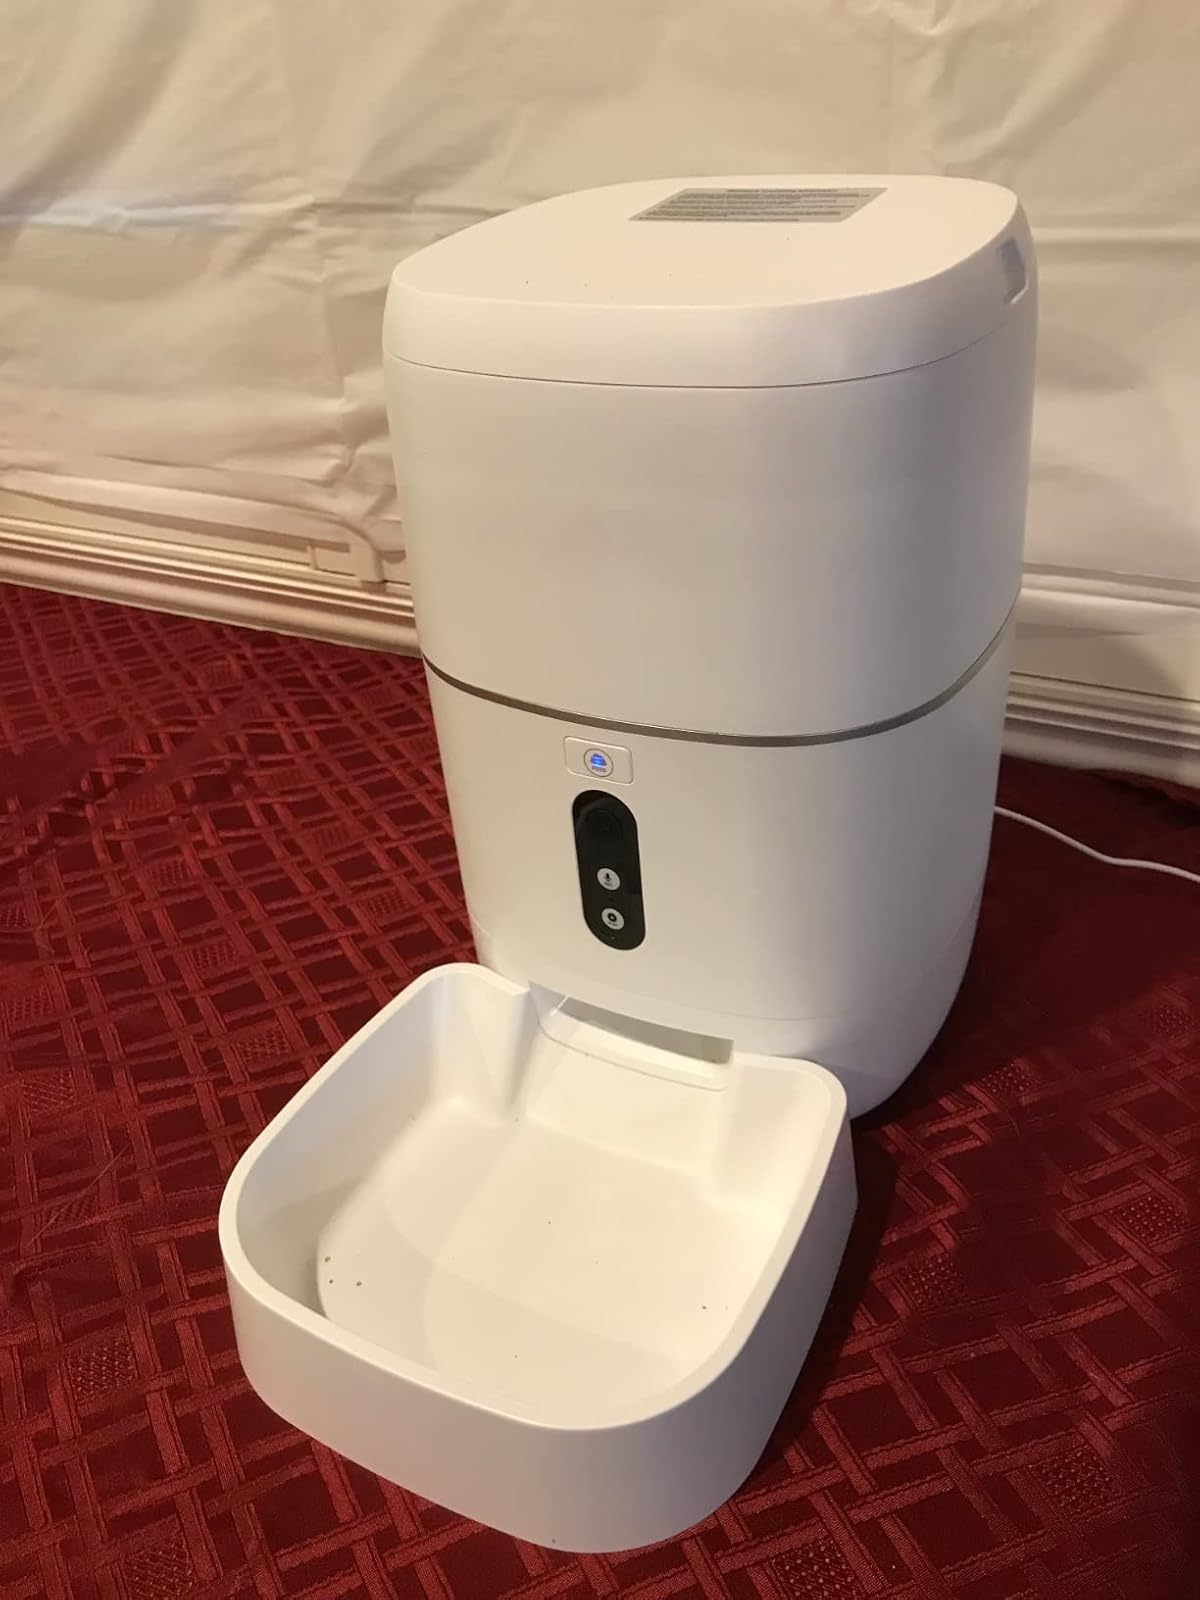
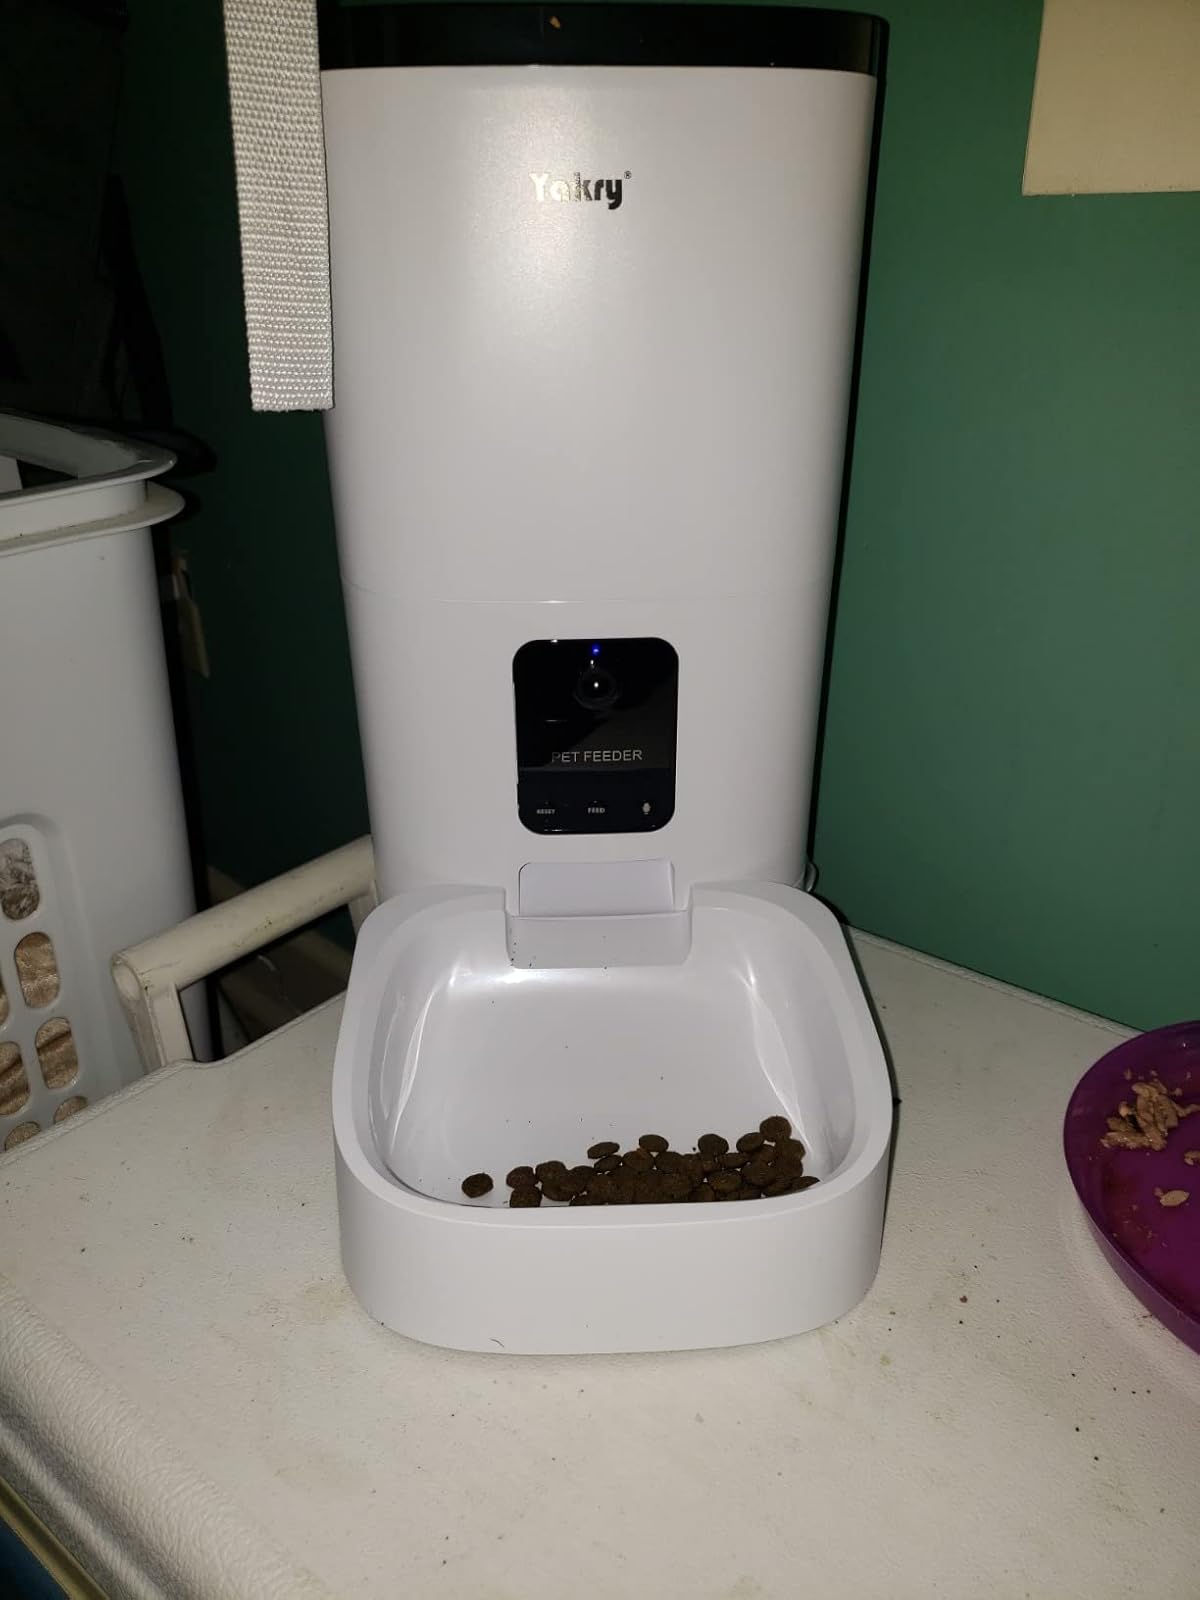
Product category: items_feeder
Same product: no